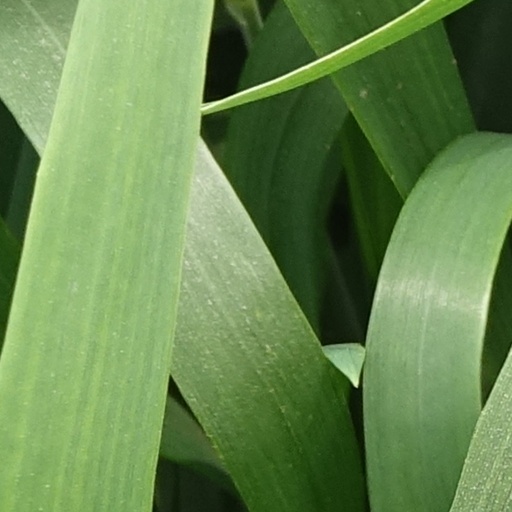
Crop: wheat